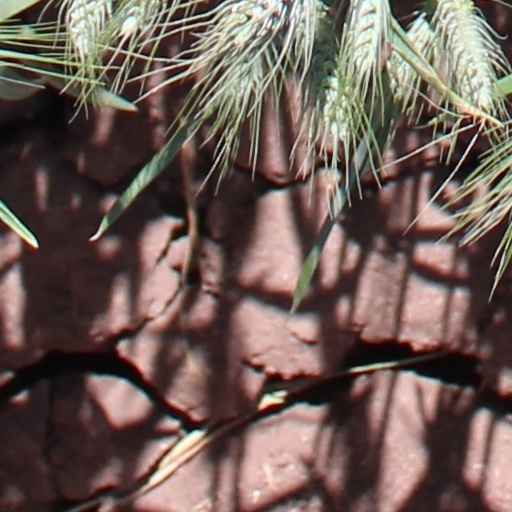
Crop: wheat